Colombo crime family

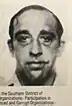
Carmine Persico

The Colombo crime family is an Italian American Mafia crime family and the youngest of the "Five Families" that dominate organized crime activities in New York City within the criminal organization known as the American Mafia. It was during Lucky Luciano's organization of the American Mafia after the Castellammarese War, following the assassinations of "Joe the Boss" Masseria and Salvatore Maranzano, that the gang run by Joseph Profaci became recognized as the Profaci crime family.